Rita Hayworth

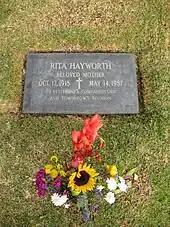
Hayworth's grave at Holy Cross Cemetery, Culver City, California

Hayworth lapsed into a semicoma in February 1987. She died at age 68, from complications associated with Alzheimer's disease, on May 14, 1987, at her home in Manhattan. President Ronald Reagan, who was one of Hayworth's contemporaries in Hollywood (and who went on to also suffer from Alzheimer's in his final years), issued a statement: